Saignelégier–La Chaux-de-Fonds Railway

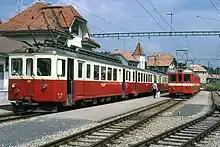
Le Noirment station in 1977. On the left the commuter service to Glovelier, on the right the connecting train to Tavannes.

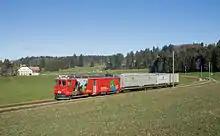
Waste train attached to an ABe 4/4 railcar acquired from the RhB at La Ferrière.

To simplify operations, the CJ converted the Saignelégier–Glovelier line to metre gauge. After that standard gauge freight wagons were loaded on transporter wagon in Glovelier instead of Saignelégier or alternatively until 2010 in La Chaux-de-Fonds.